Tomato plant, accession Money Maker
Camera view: horizontal (90 deg, fisheye); turntable rotation: 180 degrees
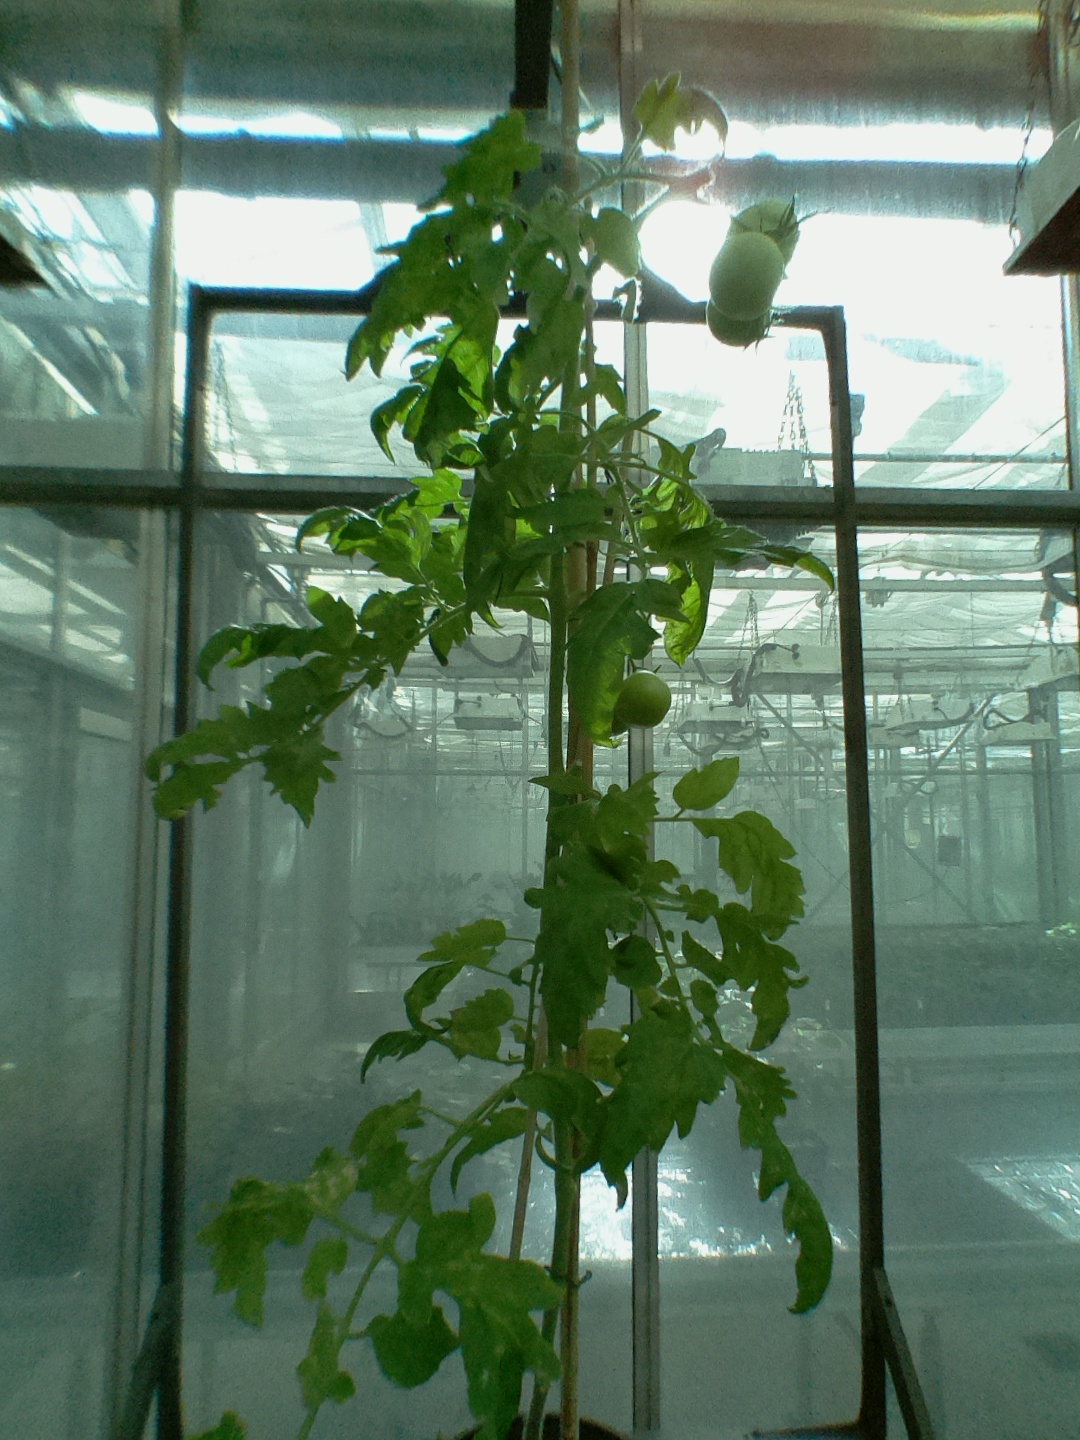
BBCH growth stage 77: 70%-80% of final fruit size